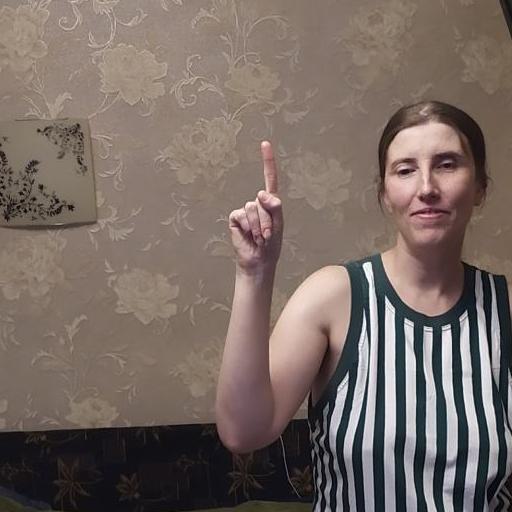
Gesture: one